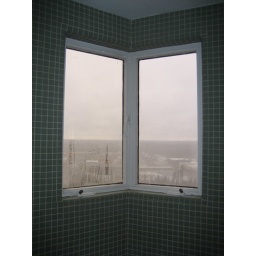
corner window in bathroom